Cercanías Málaga

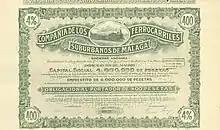
Bond of the Comp. de los Ferrocarriles Suburbanos de Malaga, issued 1 January 1920

In 1908, the first line of the Ferrocarriles Suburbanos de Málaga opened; a metre-gauge rail network connecting Málaga to Vélez-Málaga. This line was later extended to Ventas de Zafarraya, along with lines to Coín and Fuengirola. The lines closed in stages between 1960 and 1968. Part of the corridor to Fuengirola was rebuilt to 1668 mm Iberian gauge, with some sections placed underground including a re-routing of the line through Málaga Airport, branded as Cercanías Málaga, and opened in 1975.